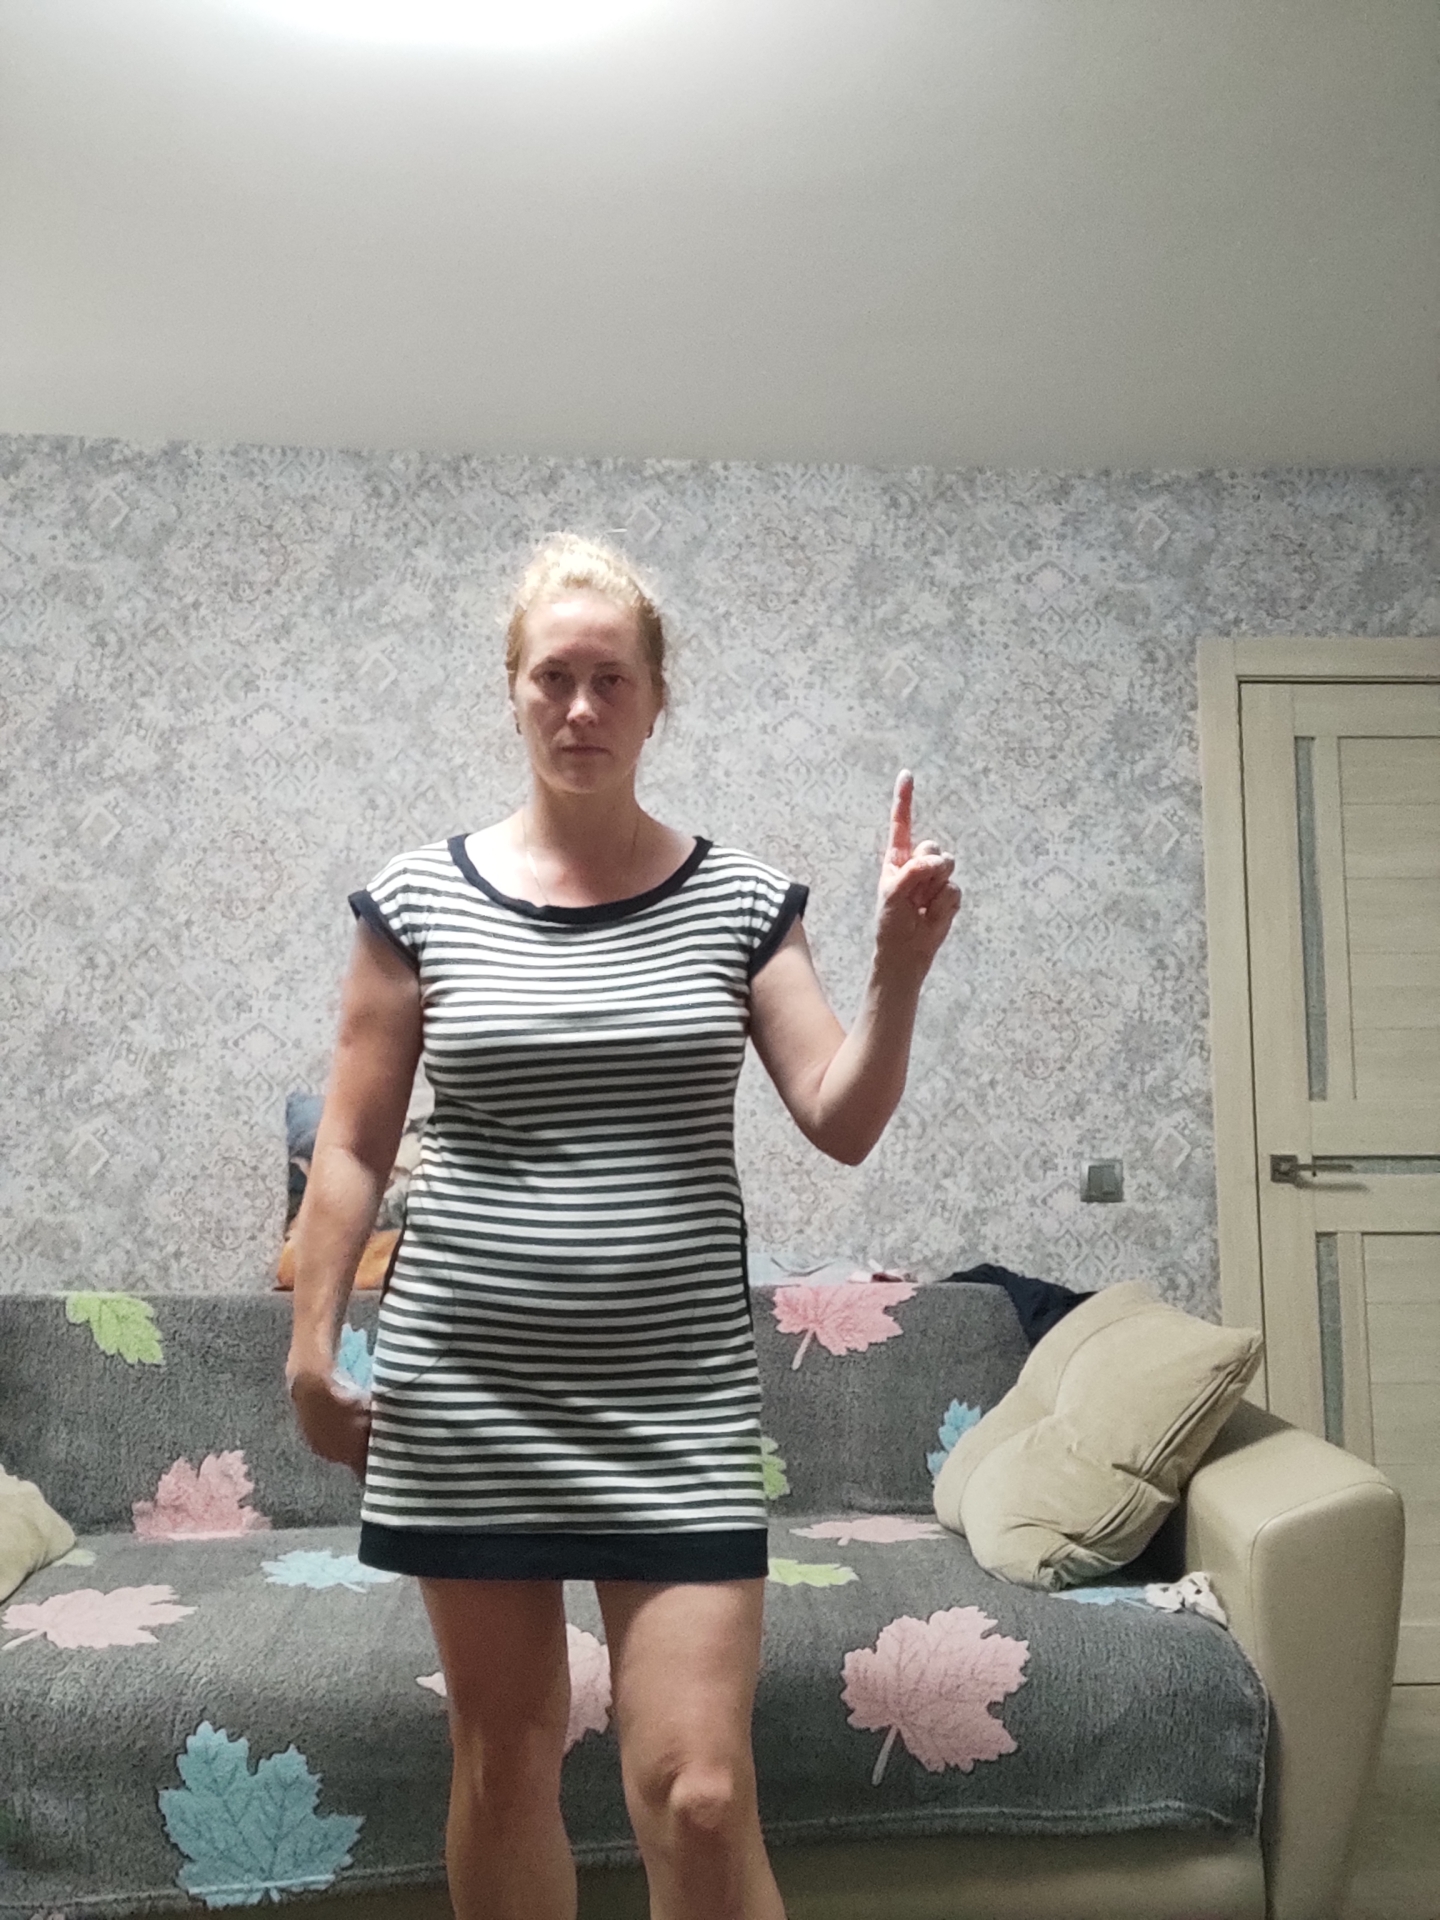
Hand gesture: one